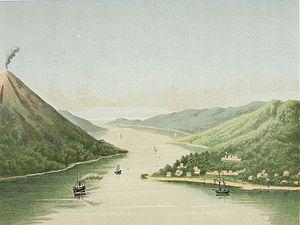
Banda Besar ou Grande Banda est la plus vaste des îles de l'archipel des Banda, en Indonésie. Ell est aussi parfois appelée Lontor, Groot Banda et Lonthor en néerlandais ou Lonthoir.
Les îles Banda sont un archipel d'îles volcaniques d'Indonésie appartenant à la province indonésienne des Moluques. Elles sont situées dans la mer de Banda, au sud-est de l'île d'Ambon, à 140 km au sud de celle de Céram. Elle couvrent une superficie de 44 km². La population de l'archipel est d'environ 14 000 habitants.